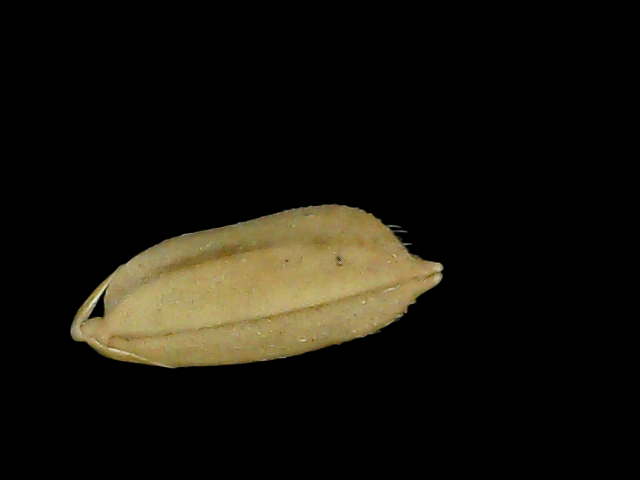
Rice variety: Bd52